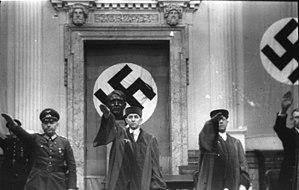
Le Volksgerichtshof était une cour spéciale, plus précisément un tribunal politique visant la condamnation pour haute trahison et atteinte à la sureté de l'État contre le régime nazi ; il a été mis en place par Adolf Hitler après l'incendie du Reichstag en 1933.
Ernst Lautz, né le 13 novembre 1887 à Wiesbaden et décédé le 22 janvier 1977 à Lübeck, était un juriste allemand ayant servi durant le Troisième Reich.
Un Sondergericht, un « tribunal d'exception » est un tribunal hitlérien. À partir de 1933, une variété de nouveaux crimes et délits institués par lois ou décrets d'exception sont jugés par des juridictions spéciales du Troisième Reich.
Herman Reinecke 14 février 1888 à Wittemberg - 10 octobre 1973 à Hambourg est un General der Infanterie allemand qui a servi au sein de la Heer dans la Wehrmacht pendant la Seconde Guerre mondiale.